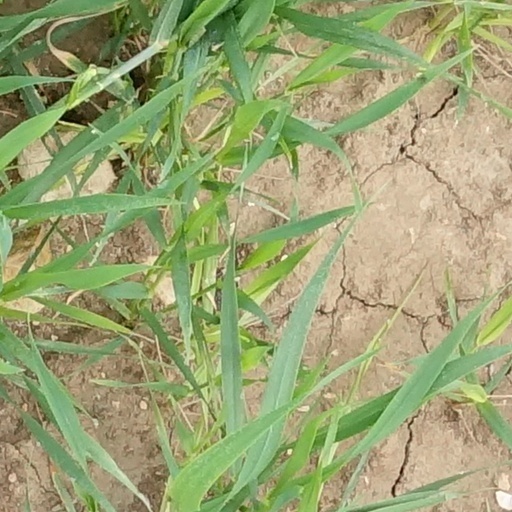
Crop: wheat